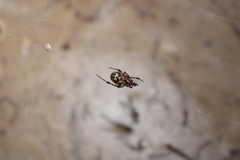
Species: Parasteatoda_tepidariorum